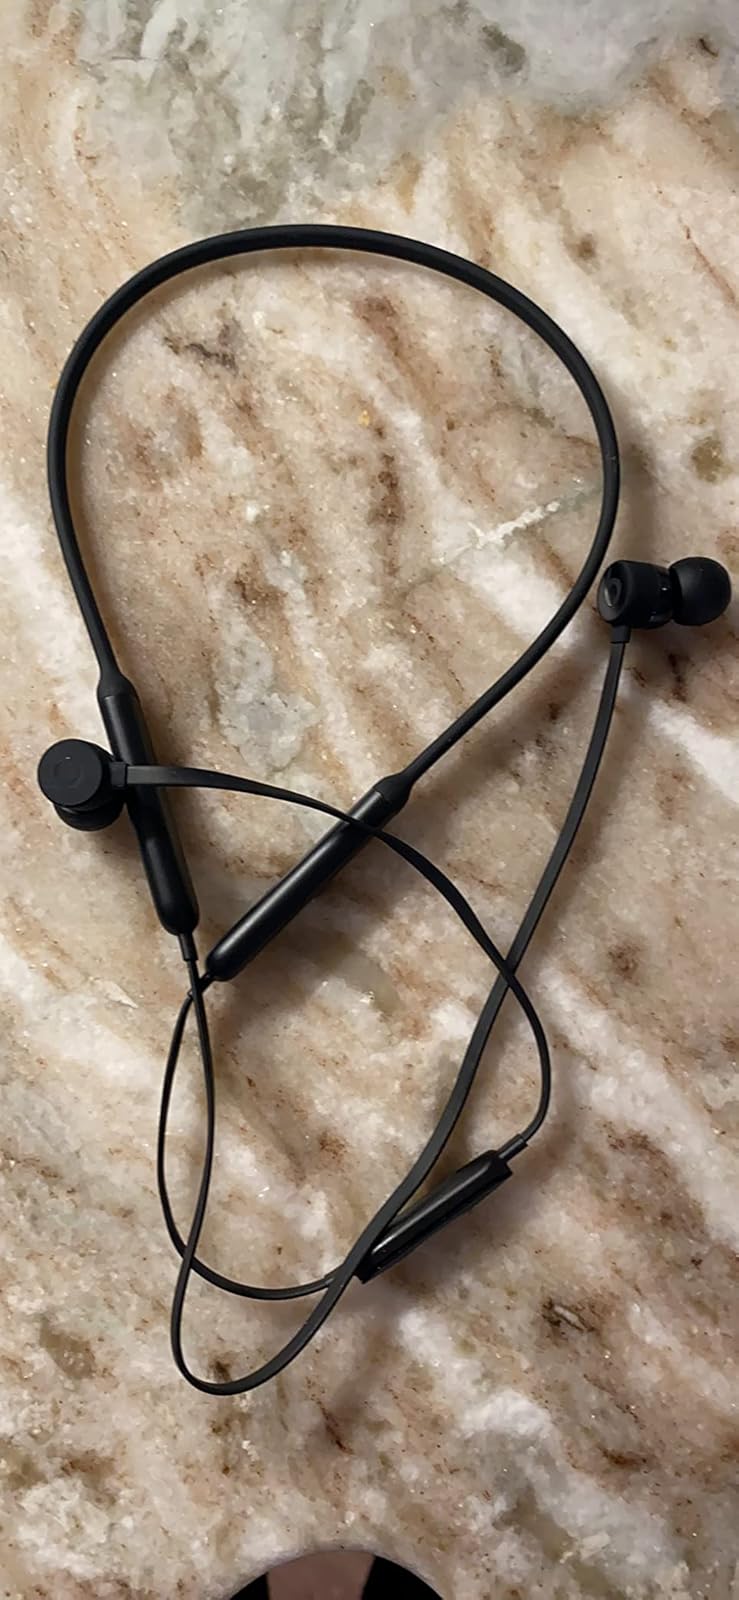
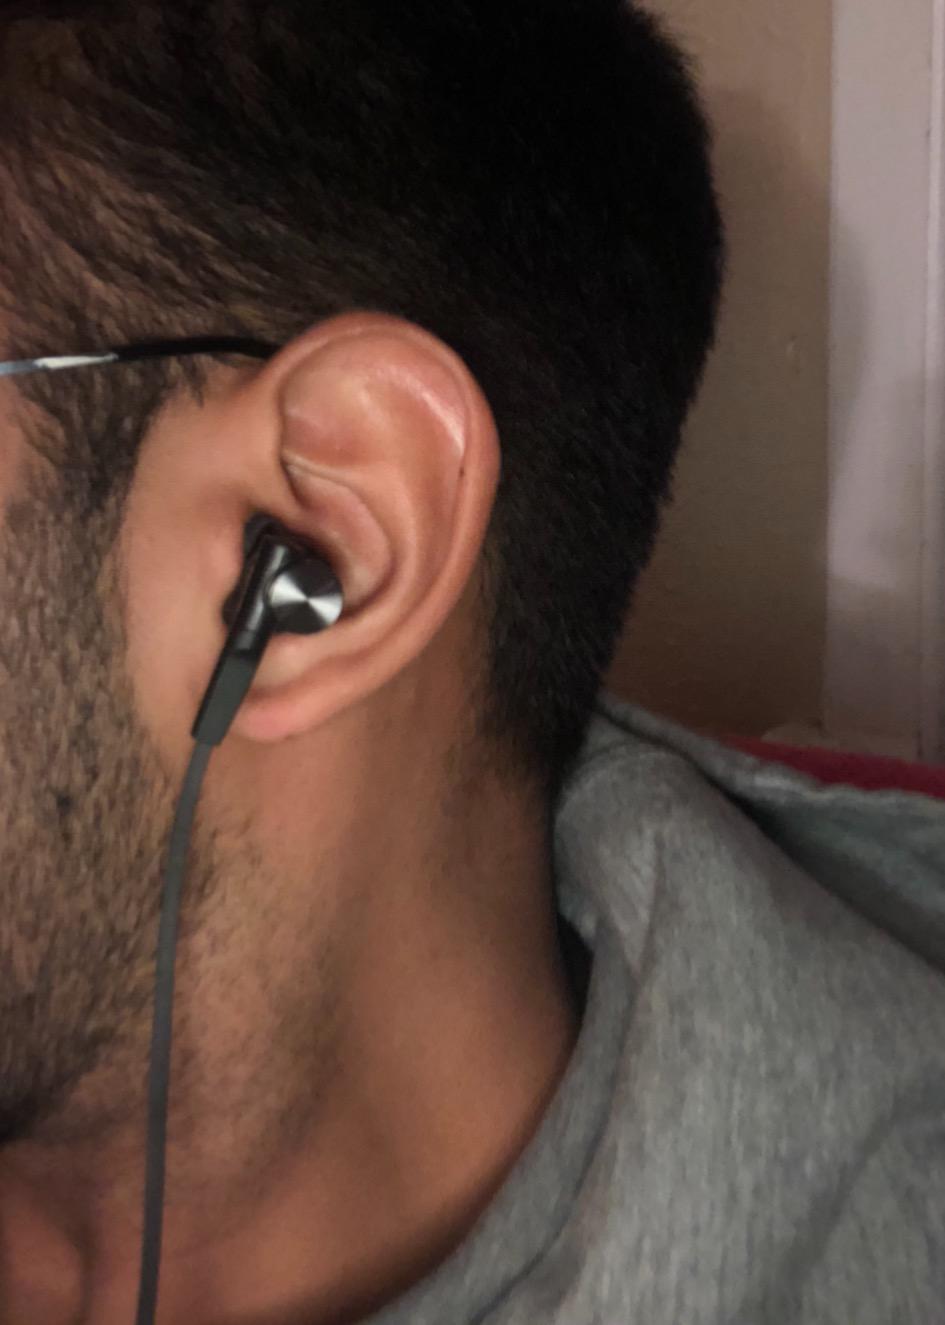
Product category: headphones
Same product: no